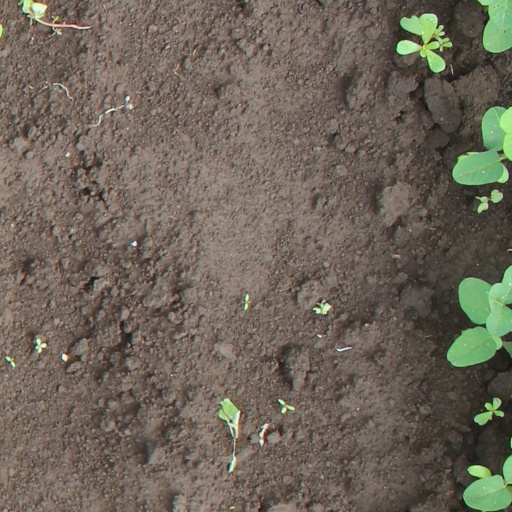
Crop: soybean